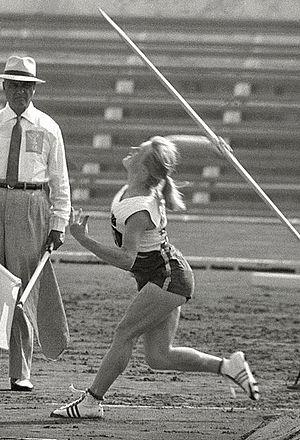
Anna Pazera est une athlète australienne, spécialiste du lancer du javelot.